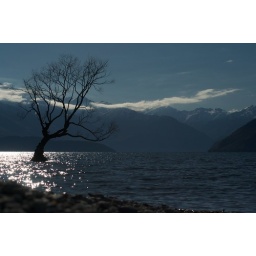
This tree is in the water Lake Wanaka, which is situated on New Zealand's south island, not far from Queenstown.